Oberlauterbach

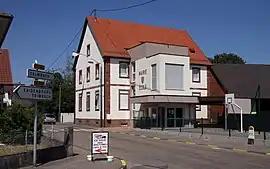
Townhall and school

Oberlauterbach is a commune in the Bas-Rhin department in Grand Est in north-eastern France.